Charlie Blackwell-Thompson

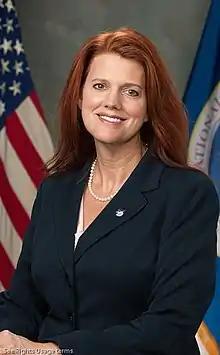
NASA Portrait (2017)

Charlie Blackwell-Thompson is an American engineer. Blackwell-Thompson is the launch director for NASA's Exploration Ground Systems Program, based at NASA's John F. Kennedy Space Center (KSC). She oversaw the countdown and liftoff of NASA's Space Launch System (SLS) rocket and Orion spacecraft during its first flight test, called Artemis 1.